Intercity bus service

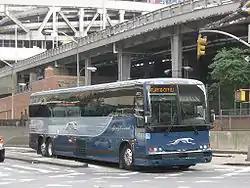
Greyhound Lines intercity bus in New York City

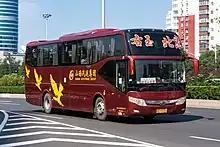
Intercity coach at Liuliqiao, connecting Beijing with Youyu.

In 1919, Royal Blue took advantage of a rail strike to run a coach service from Bournemouth to London. The service was so successful that it expanded rapidly. In 1920 the Minister of Transport Eric Campbell Geddes was quoted in Punch magazine as saying "I think it would be a calamity if we did anything to prevent the economic use of charabancs" and expressed concern at the problems caused to small charabanc and omnibus operators in parliament.